Thomas Leigh, 1st Baron Leigh

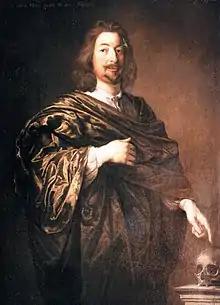
Leigh

Thomas Leigh, 1st Baron Leigh (1595 – 22 February 1672) was an English politician who sat in the House of Commons from 1628 to 1629. He supported the Royalist cause in the English Civil War and was created a baron in 1643.